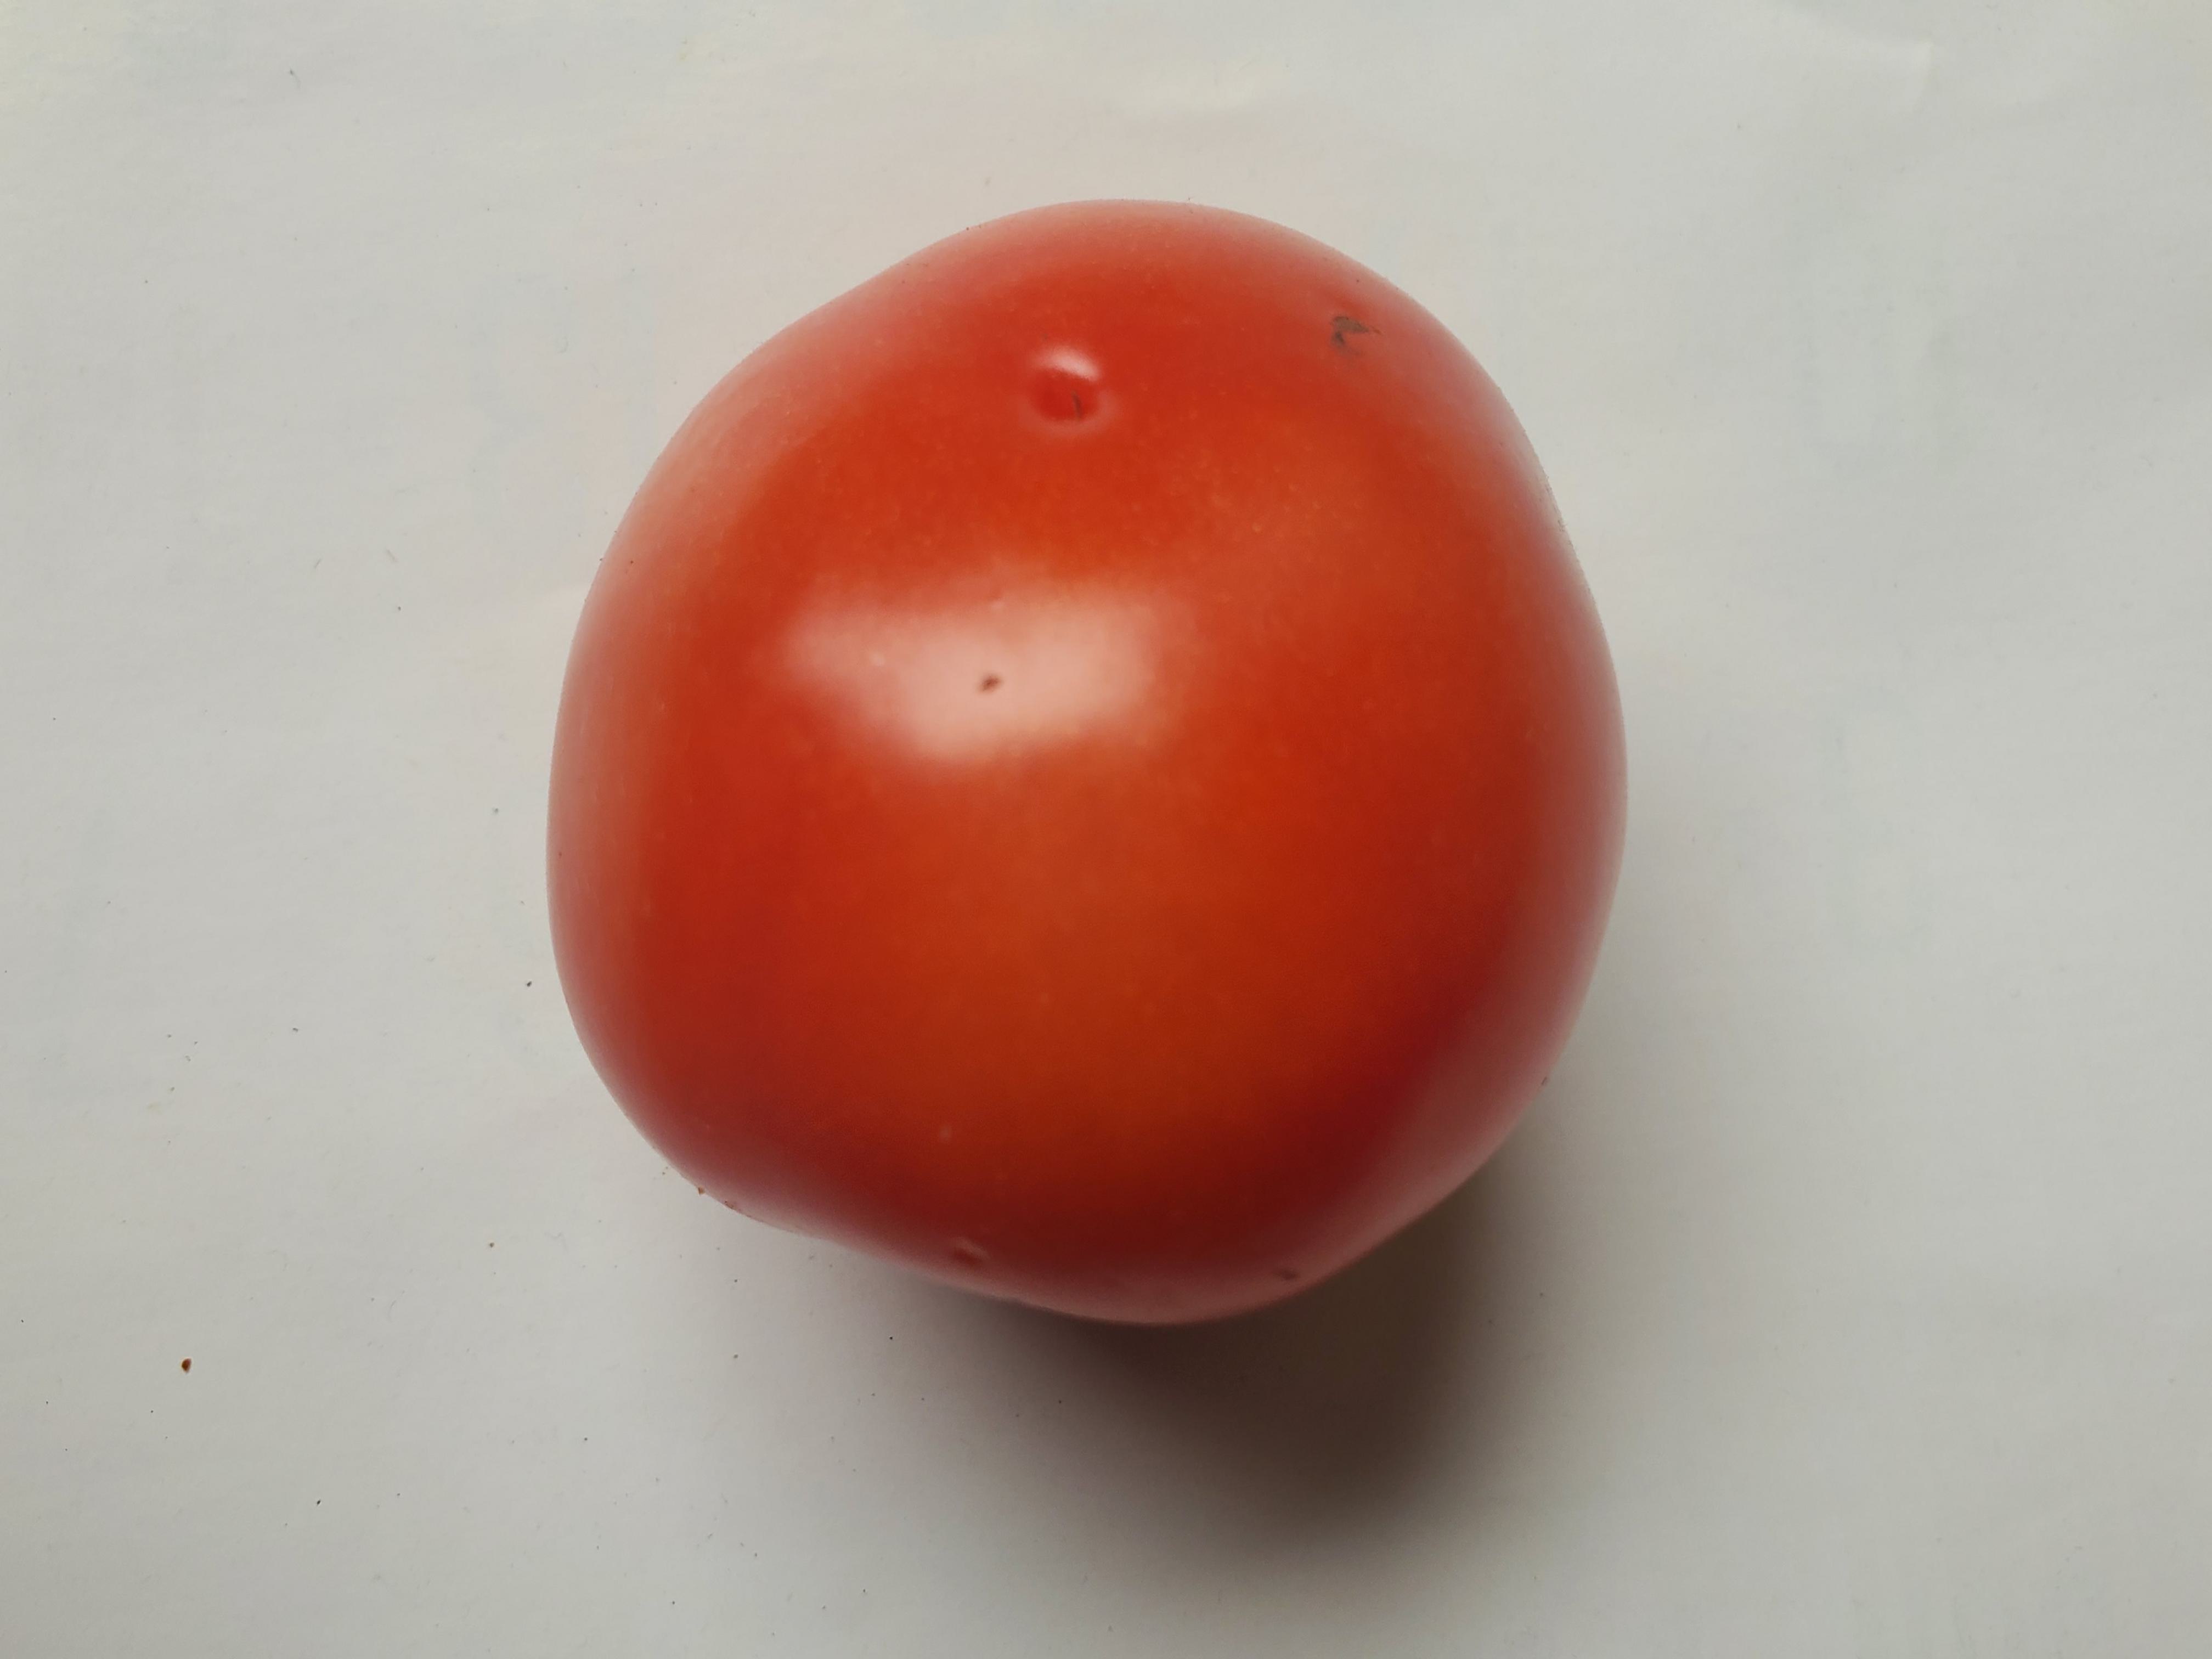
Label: Fresh